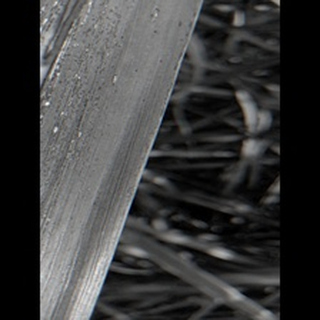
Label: sugarcane_rust